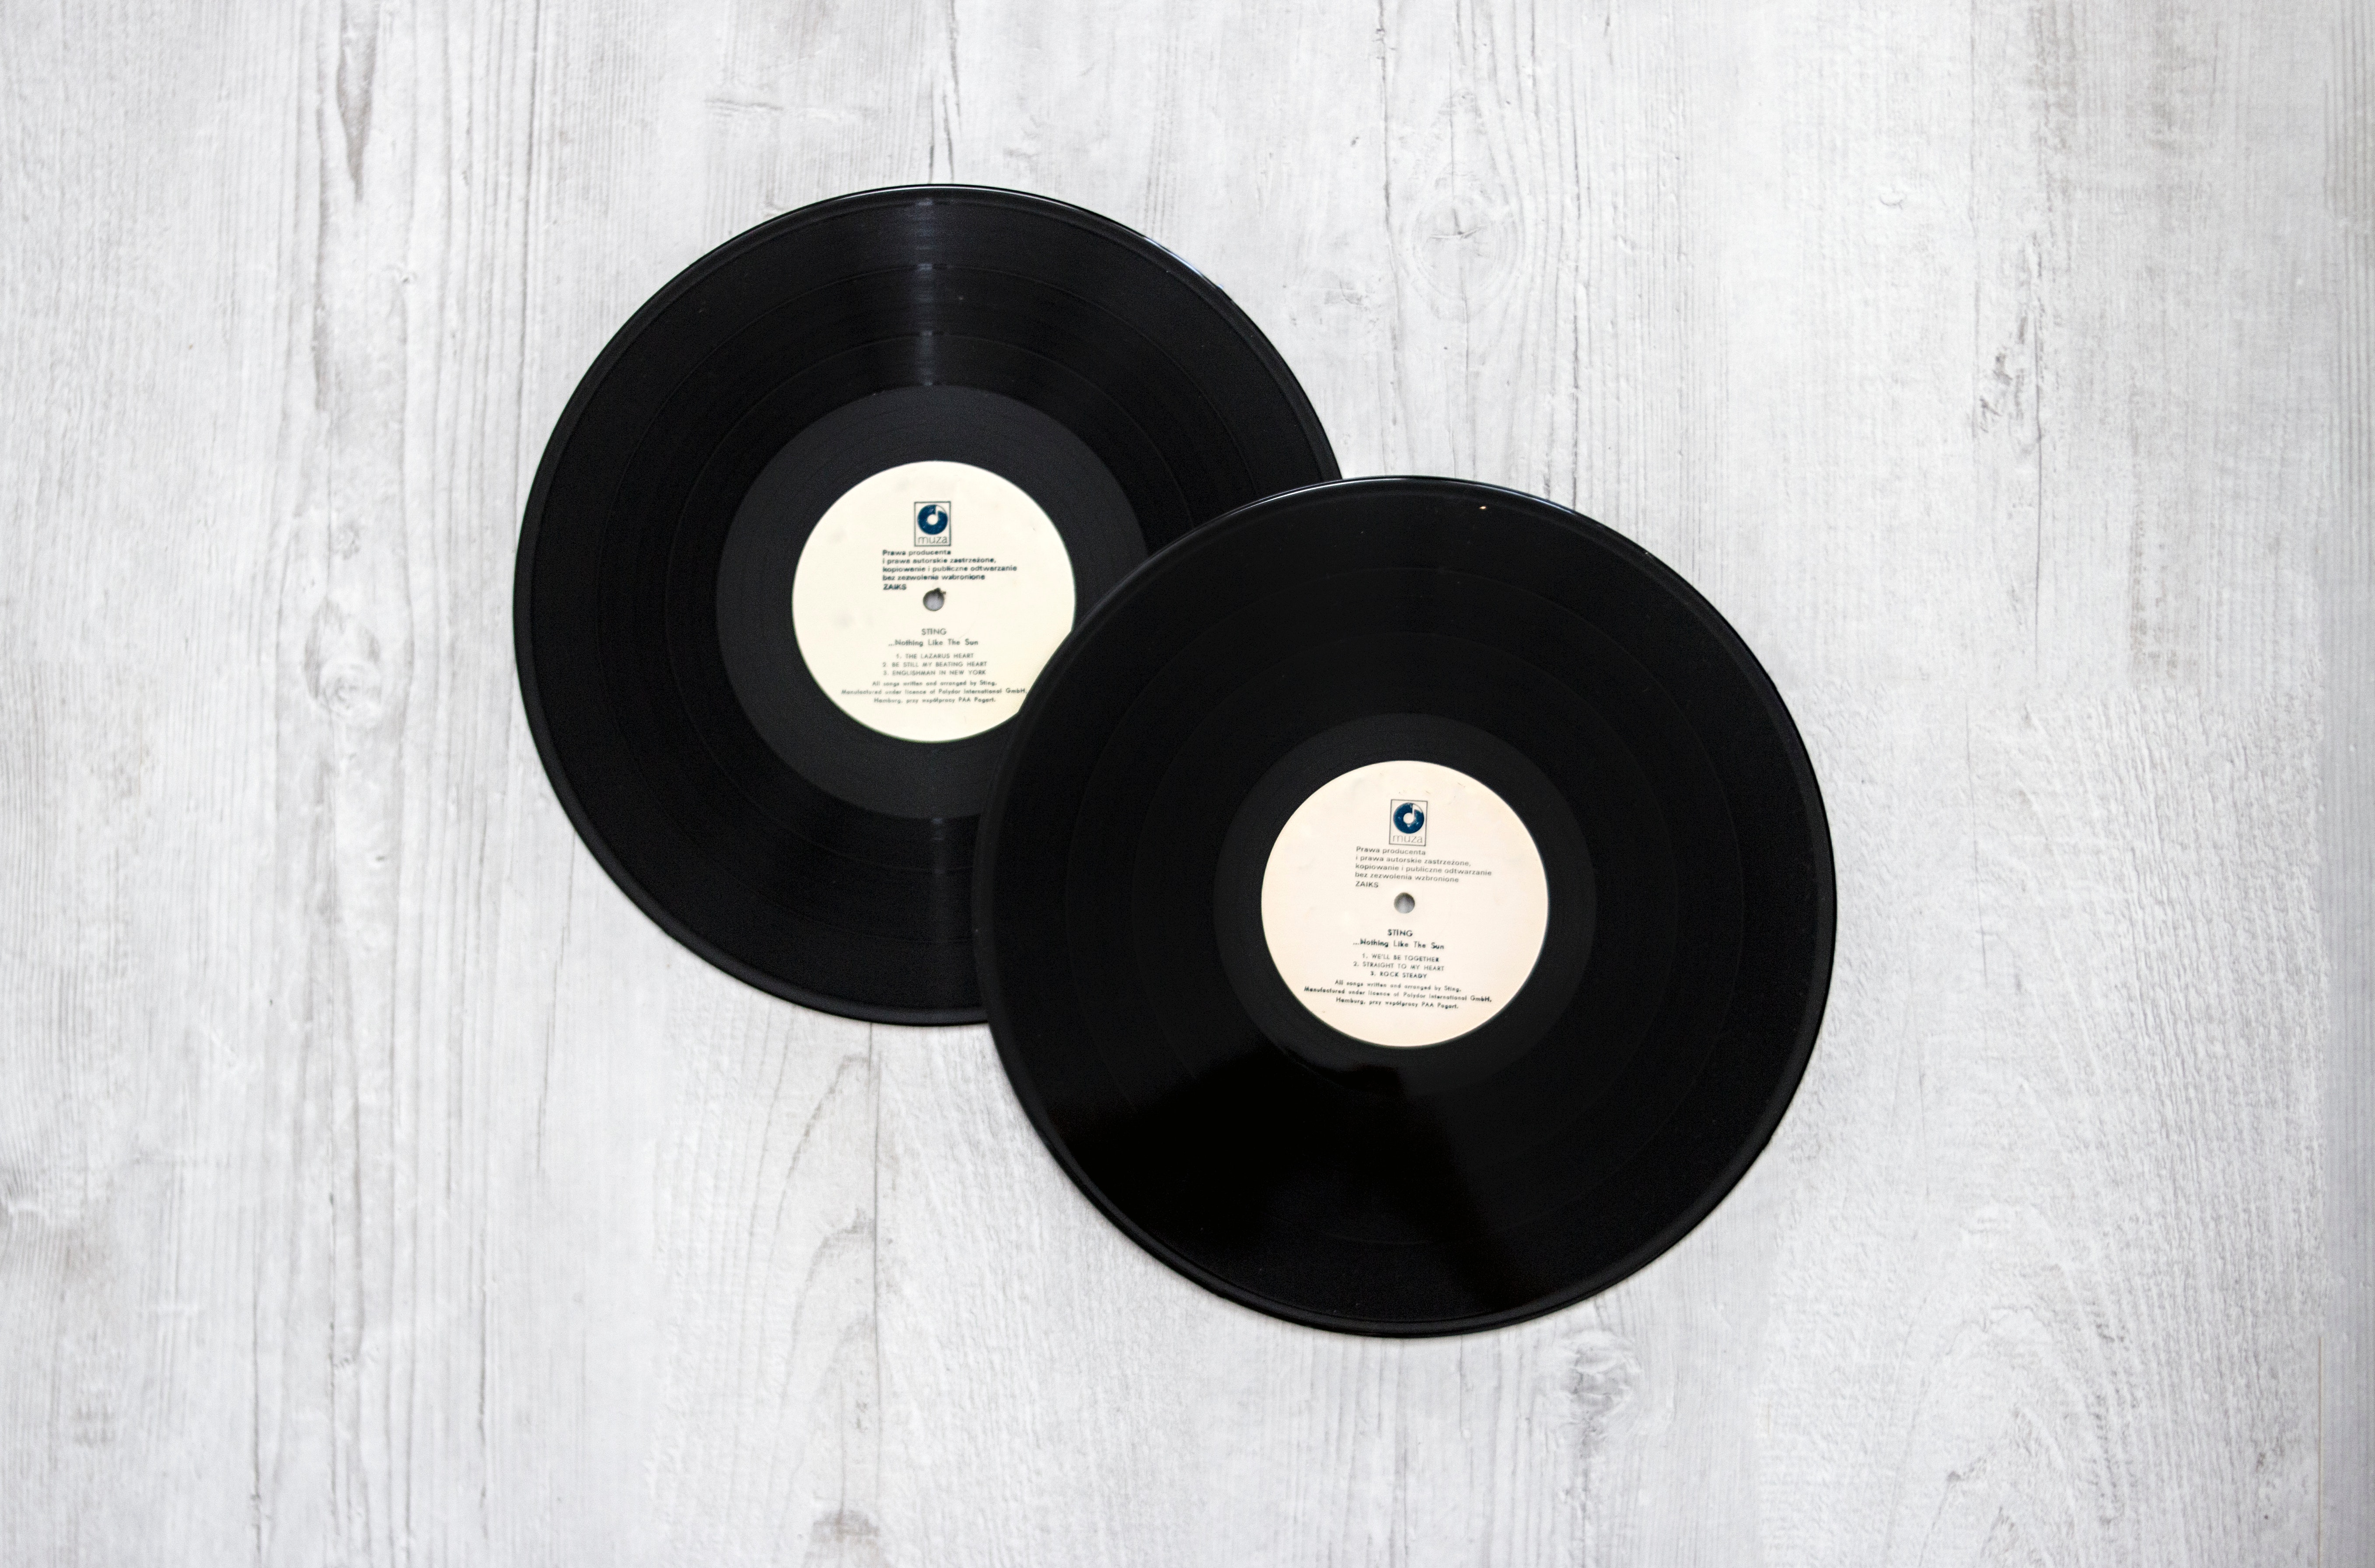
gramophone record, circle